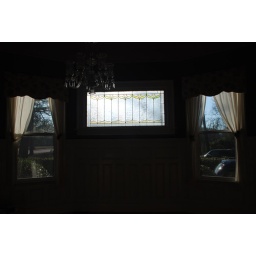
The stained glass window in the dining room.